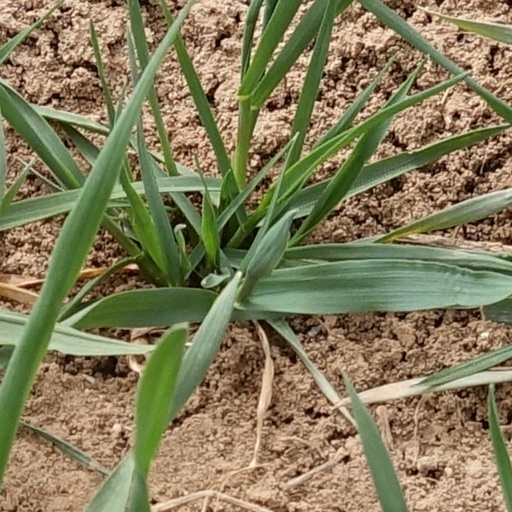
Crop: wheat